Year of Africa

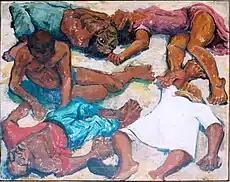
"Murder at Sharpeville", Godfrey Rubens—the Sharpeville Massacre brought worldwide attention to apartheid

The Sharpeville massacre in South Africa took place on 21 March 1960, triggering mass underground resistance as well as international solidarity demonstrations. This event is sometimes cited as the beginning of worldwide struggle against apartheid. South African activists and academics describe it as a turning point in the resistance, marking the end of nonviolence and liberalism. Some say that its biggest impact came in making white South Africans aware of the brutality with which political Blacks were being suppressed.